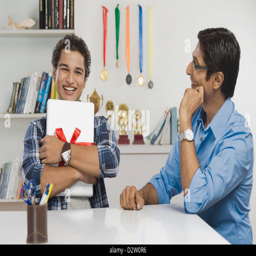
man hugging a laptop gifted by his father